Michelozzo

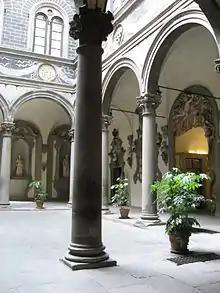
The courtyard of Palazzo Medici Riccardi

When Cosimo began building the Palazzo Medici in 1444, he passed over Brunelleschi and gave his preference to Michelozzo. Like the exterior of the Palazzo Comunale in Montefiascone, that of the Palazzo Medici follows the tradition of the Tuscan late-medieval palazzo, but without the more eye-catching symbols of civic power, which would have been incompatible with Cosimo's role as "primus inter pares" and "pater patriae". The palazzo's exterior is not articulated by Vitruvian orders, and its big arches of its ground floor are not aligned with the windows of the upper stories. Instead, Michelozzo focused on the contrast between surface textures, such as the contrast between "the natural rustication of the ground floor, the flat ashlared courses of the "piano nobile" and the smooth masonry of the upper storey." The exterior also differs from the palazzo in Montepulciano in its size, its more urbane character, and its massive classicizing cornice. "In its succession of dentils, egg-and-dart and consoles, Michelozzo directly followed the Temple of Serapis in Rome."